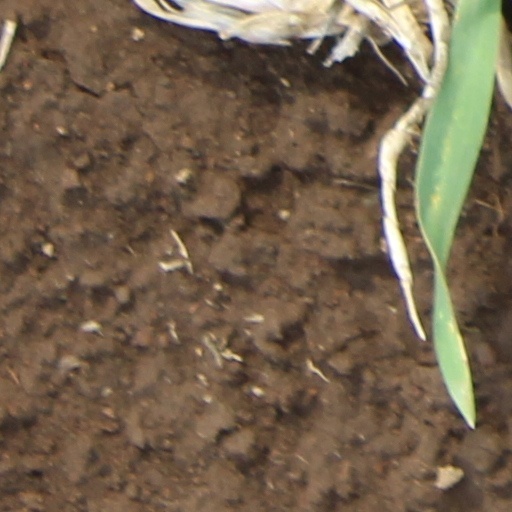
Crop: wheat